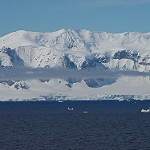
Scene: Outdoor